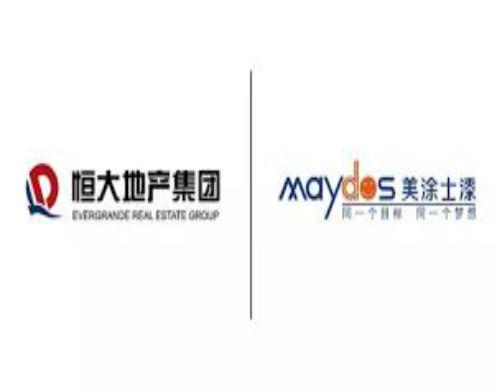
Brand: maydos
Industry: Necessities